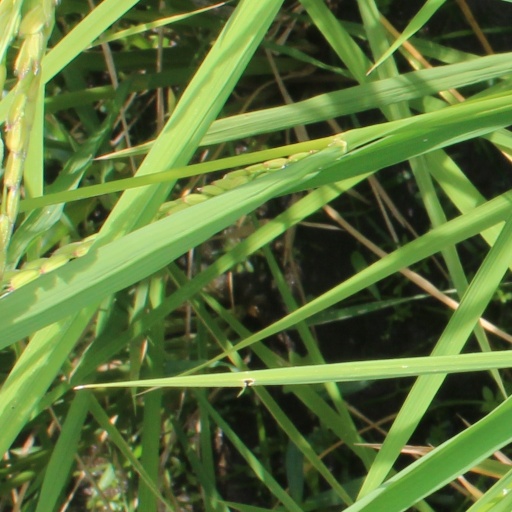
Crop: rice